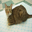
Label: cat